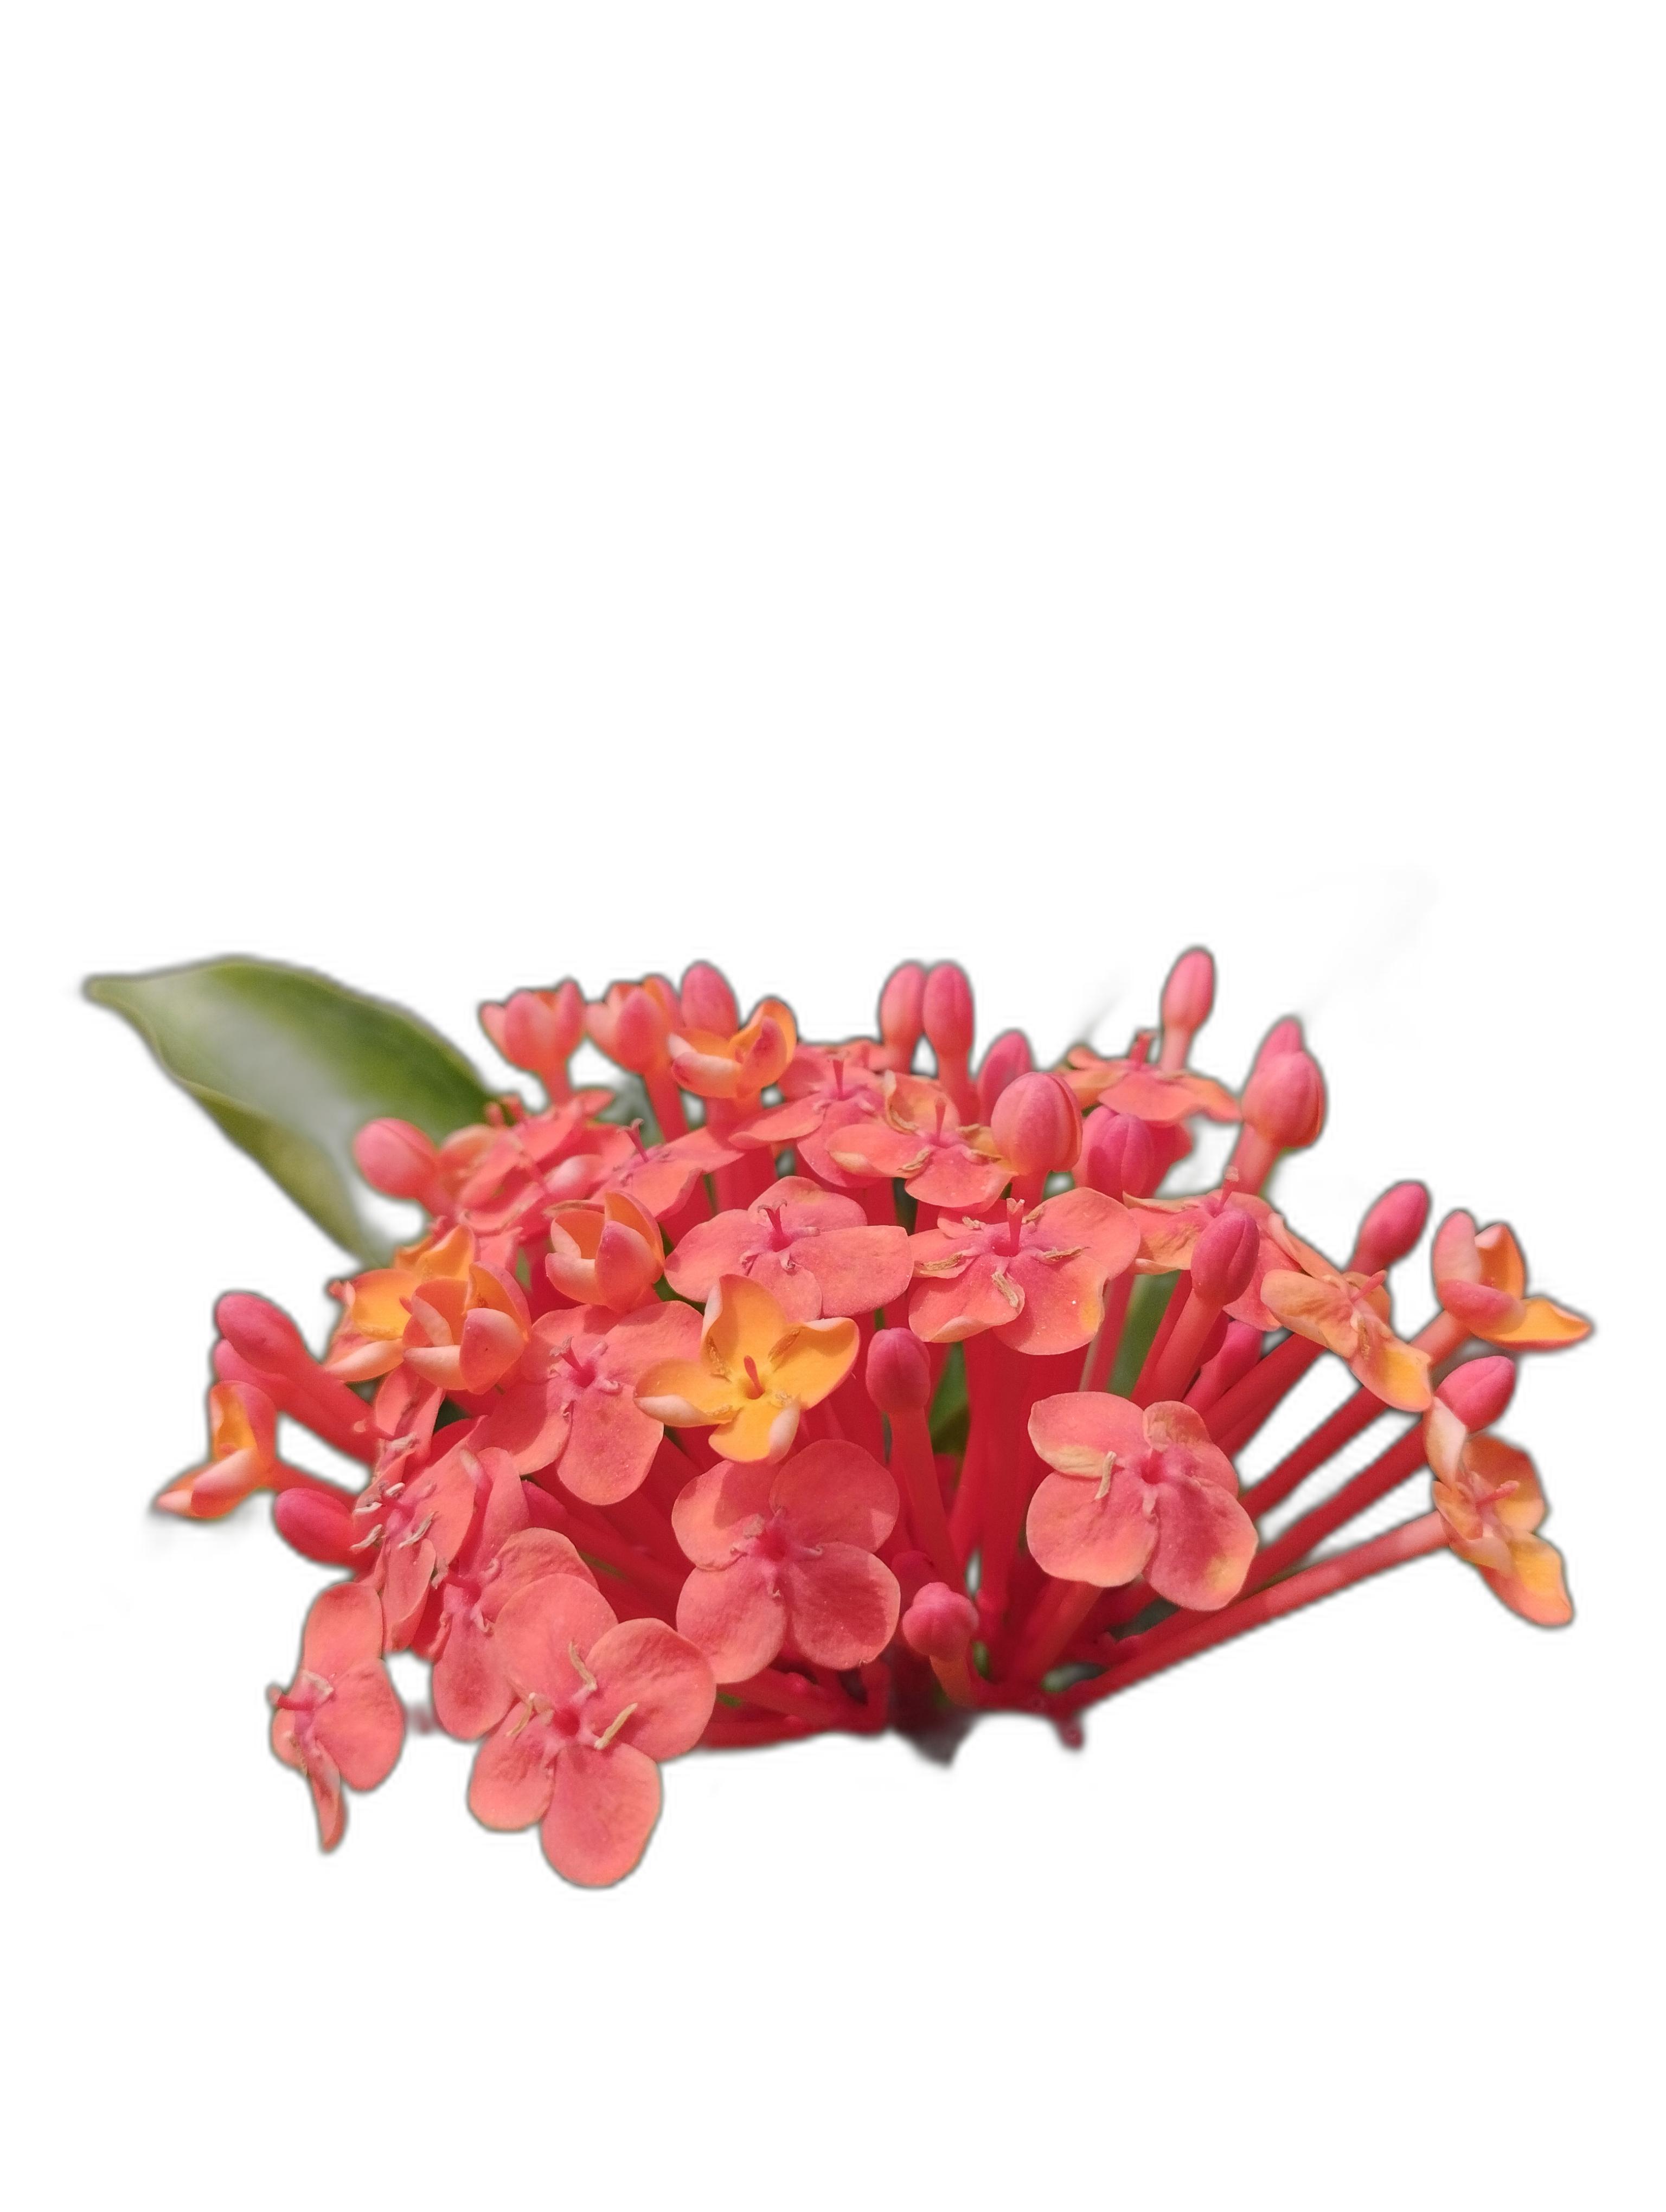
Label: Jungle geranium